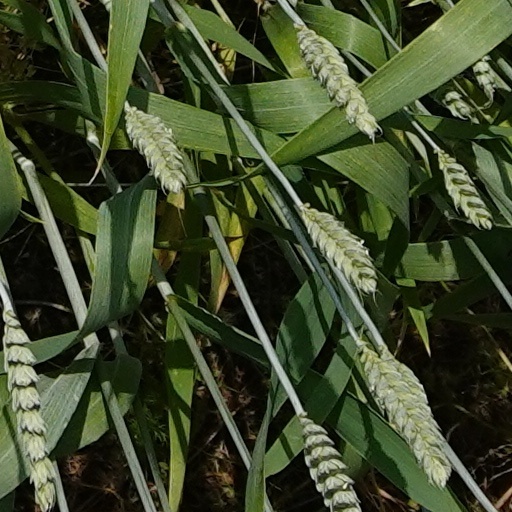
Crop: wheat